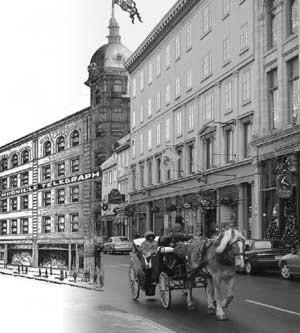
Cette photo-montage montre où l'immeuble du Quebec Chronicle-Telegraph est situé, au 27, rue Buade, à Québec, Québec, Canada. Notez que le nom du Chronicle-Telegraph est caché sous un auvent sur la «rue du Trésor».